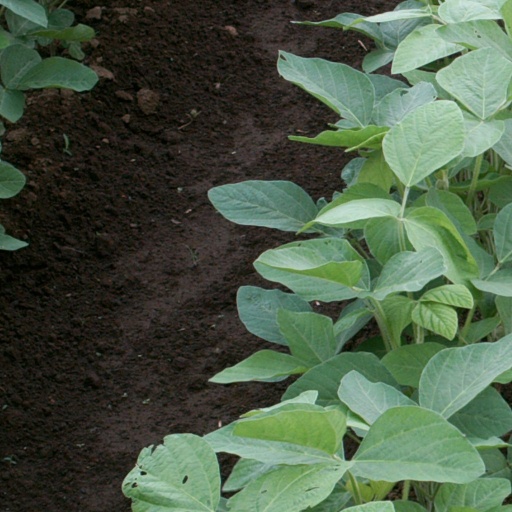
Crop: soybean